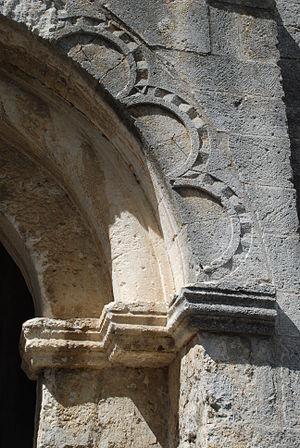
France - Provence - Boulbon - Saint-Marcellin
La chapelle Saint-Marcellin de Boulbon est une chapelle romane située à Boulbon dans le département français des Bouches-du-Rhône en région Provence-Alpes-Côte d'Azur.